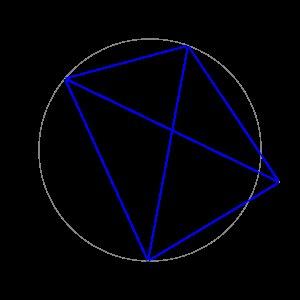
L'inégalité de Ptolémée est une inégalité portant sur les distances entre quatre points d'un espace affine euclidien.